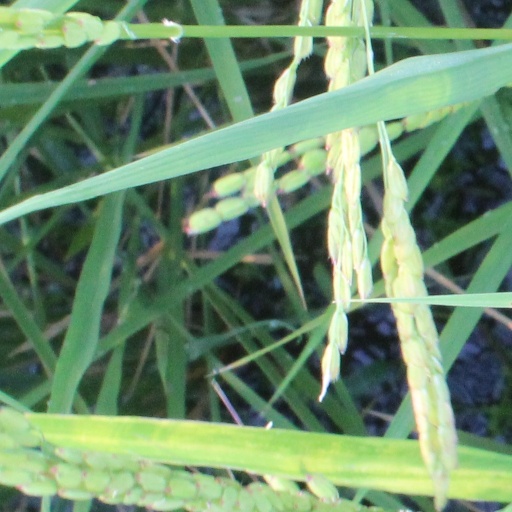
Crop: rice